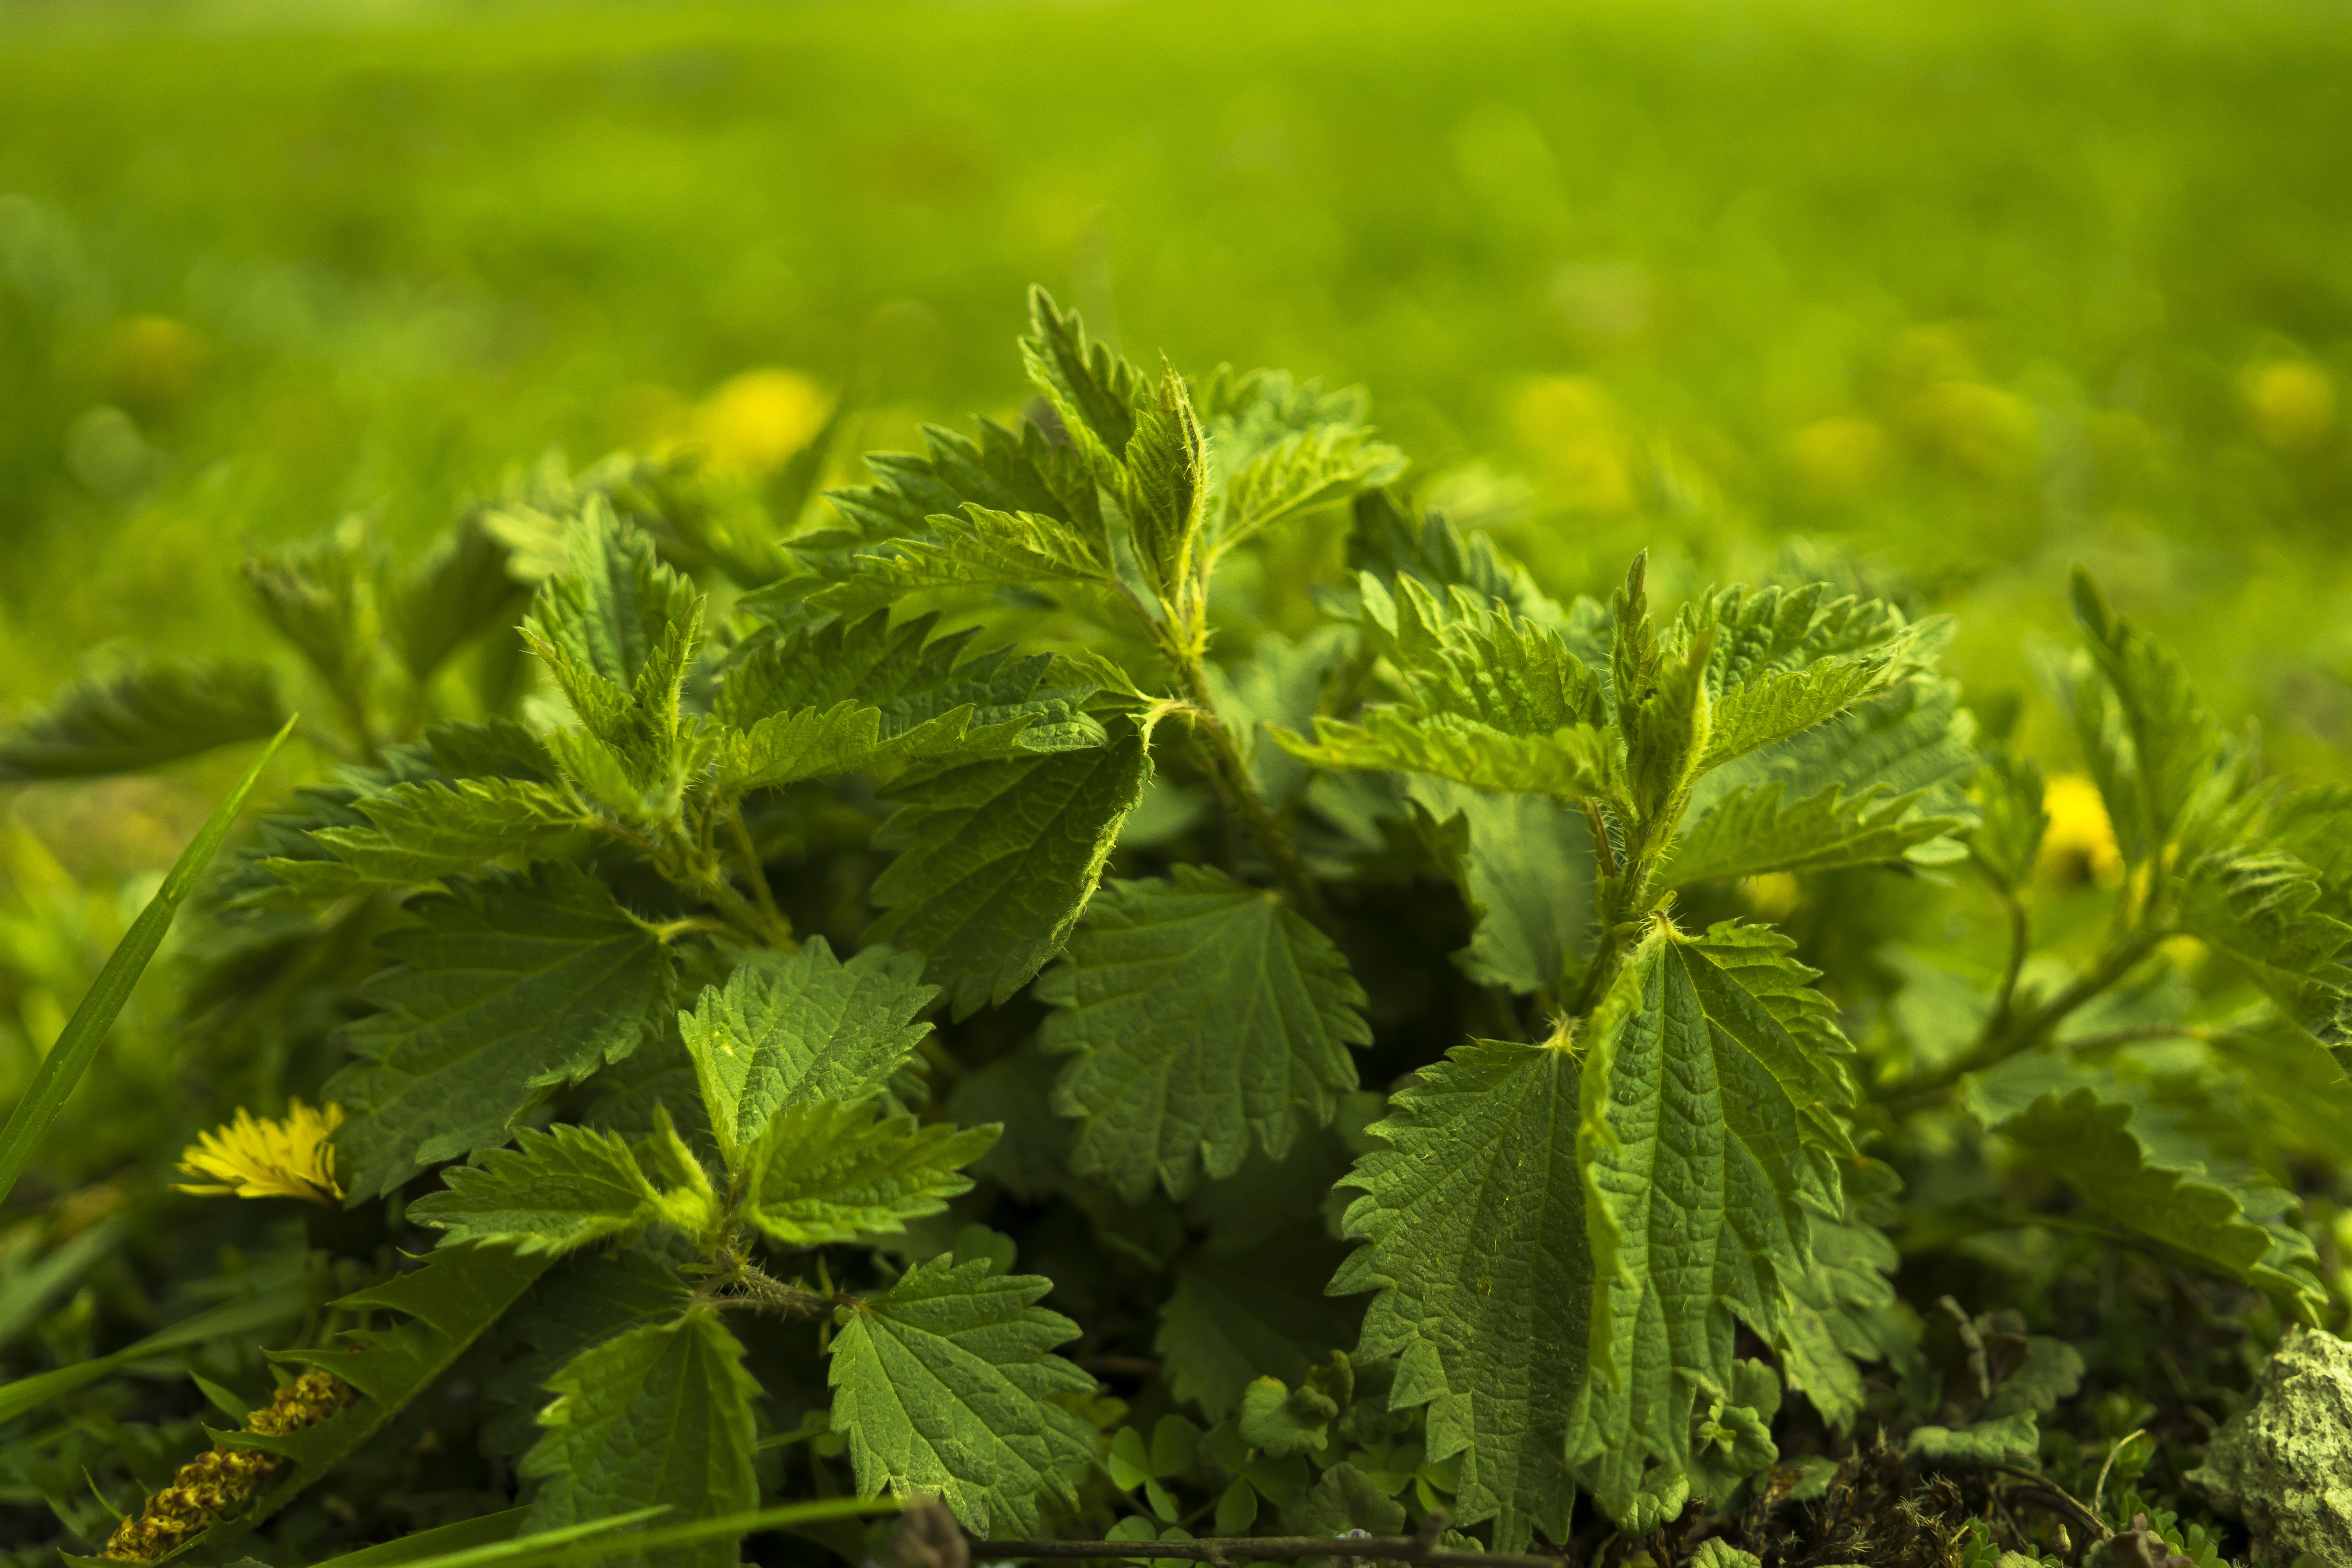
nature, grass, plant, meadow, leaf, flower, summer, spring, green, herb, produce, botany, close, burn, weed, wild plant, leaves, shrub, frisch, nettle, medicinal plant, shades of green, flowering plant, wild herbs, urtica, urticaceae, dark green, nettle leaf, stinging nettle, wild herb, nettle leaves, burning hair, annual plant, land plant, small nettle